History of East Texas State Normal College

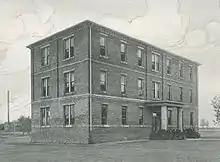
Science Hall in 1921

Among Binnion's first accomplishments in office were enlarging the faculty and repairing the physical plant: in his first year, he more than doubled the number of professors on campus by hiring 18 new faculty members, and under his watch the Administration Building, Science Hall, and Willard Hall were all renovated or remodeled. In 1918, salaries for ETSNC employees ranged from $1,500 for instructors to $4,000 for the president.